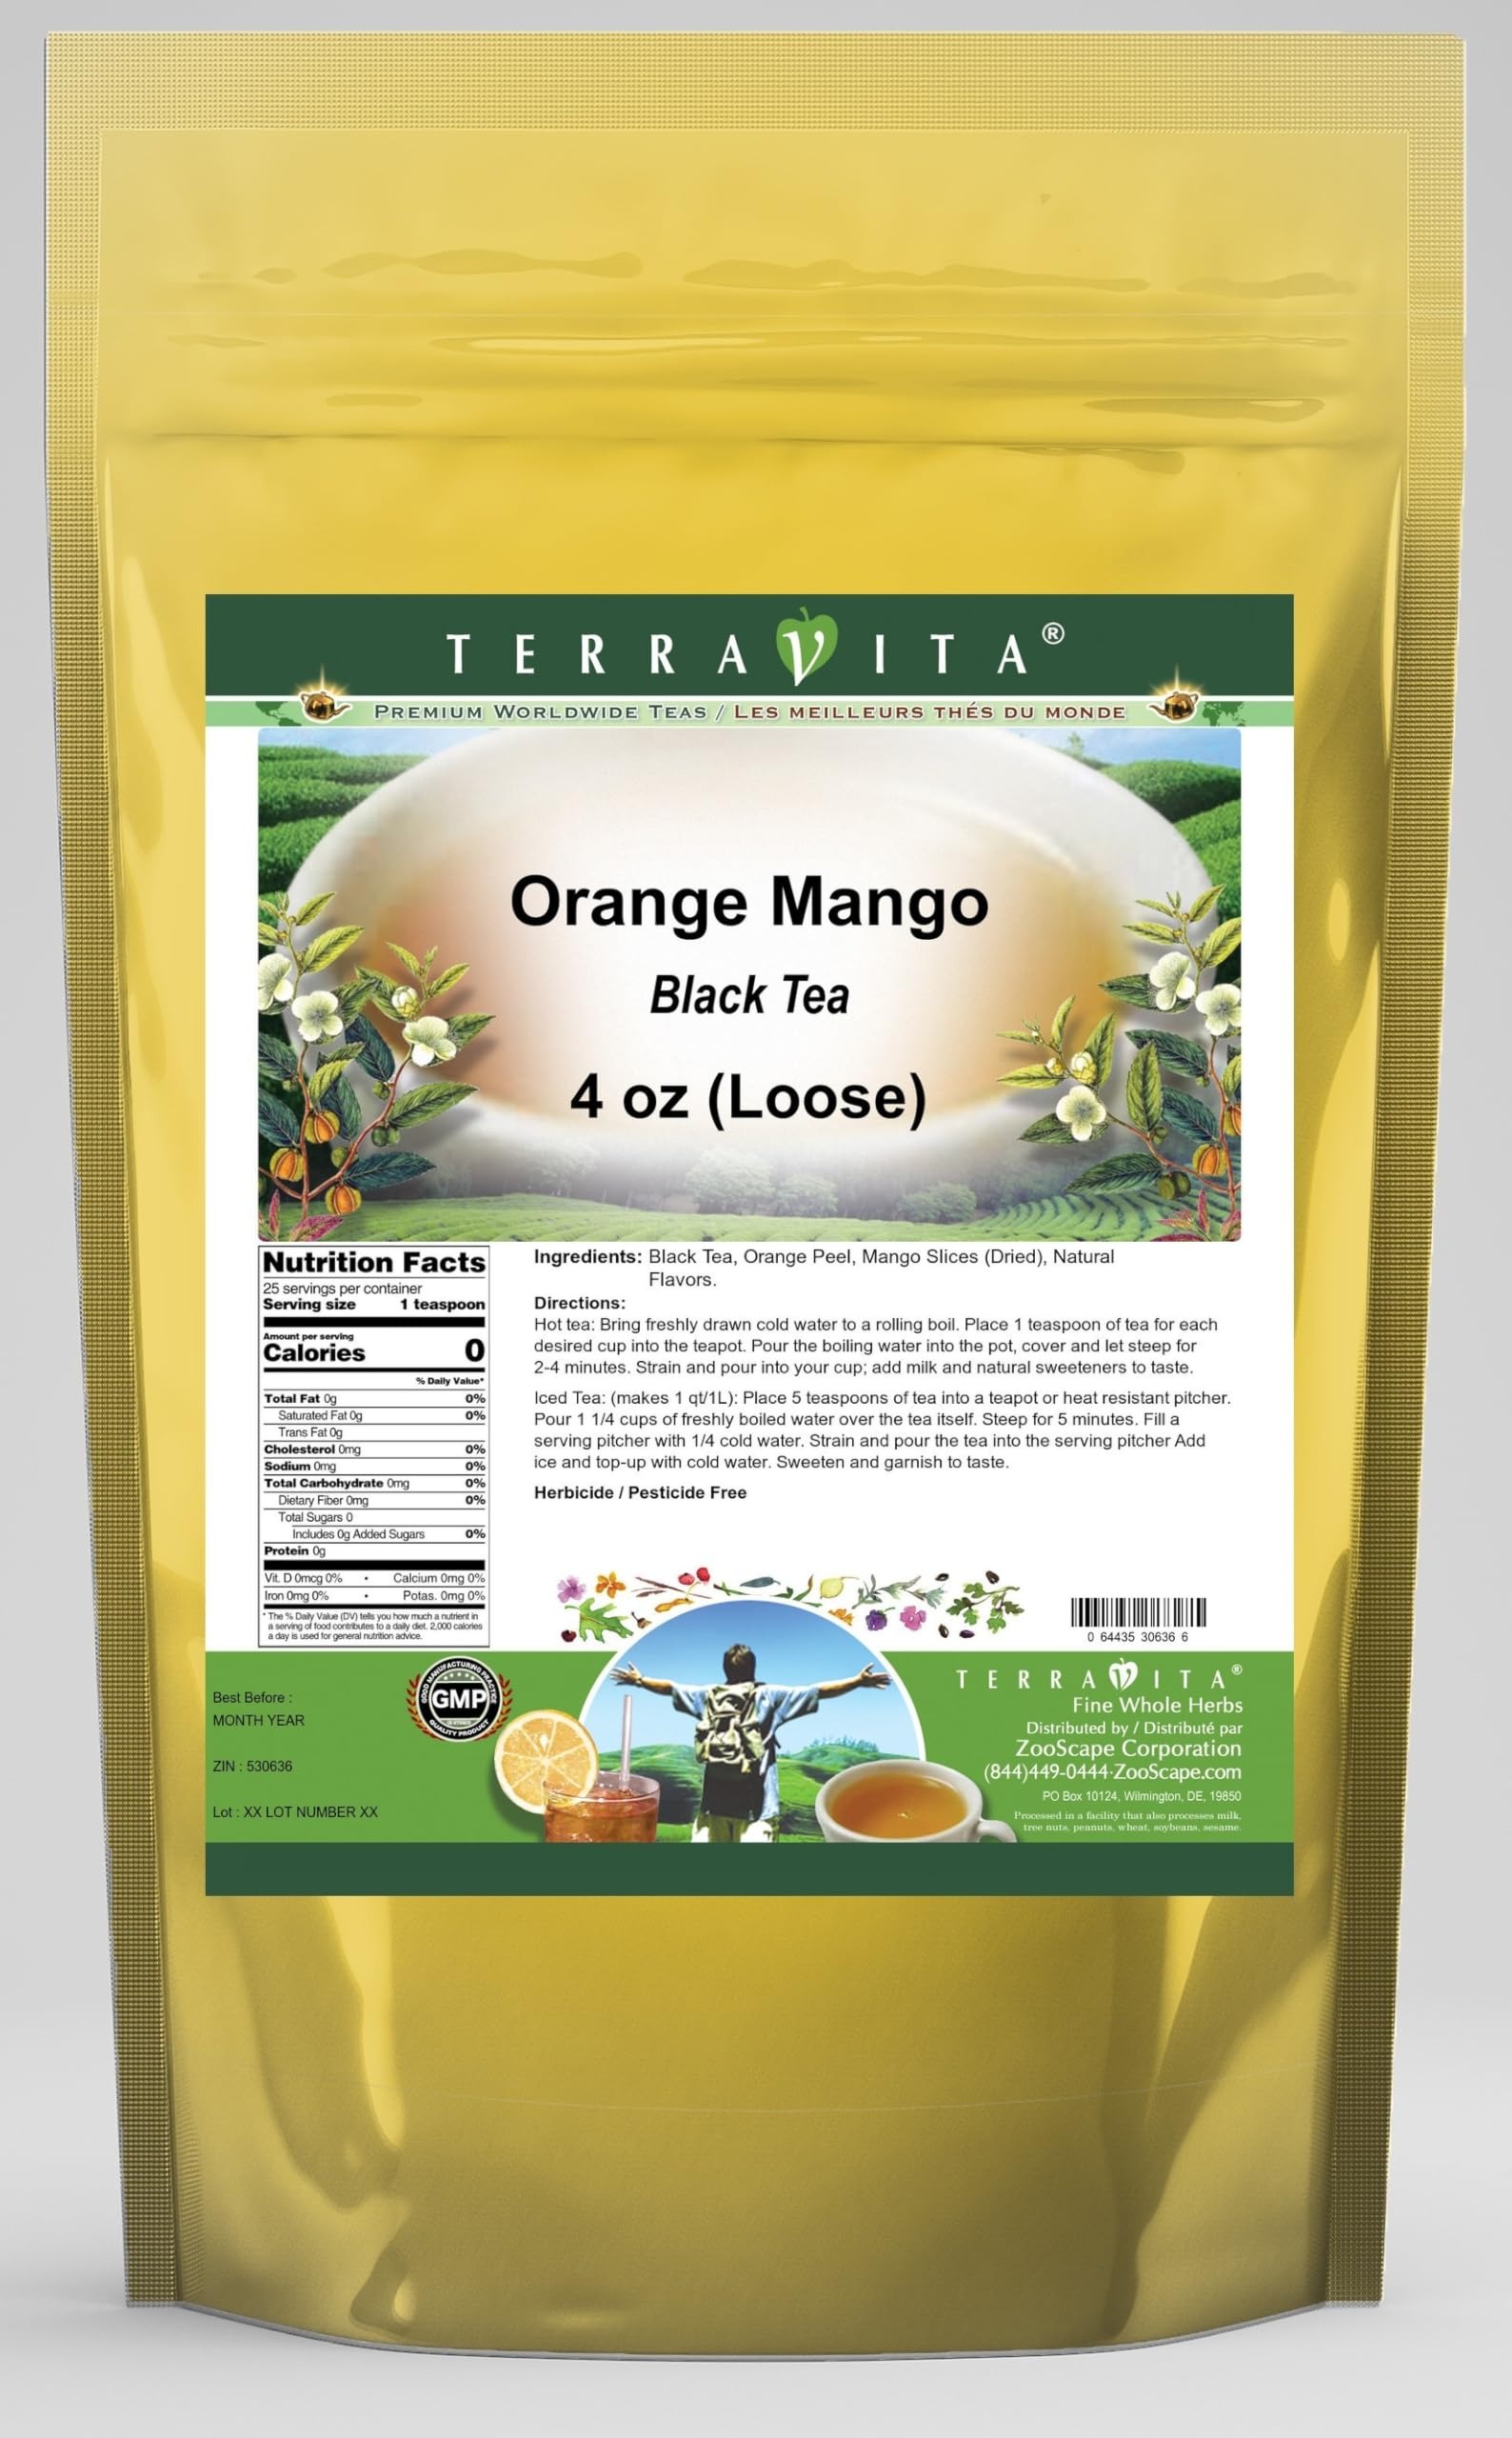
Item Name: Orange Mango Black Tea (Loose) (4 oz, ZIN: 530636) - 3 Pack
Bullet Point 1: Our Orange Mango Black Tea is a scrumptuous flavored Black tea with Orange Peel and Mango Slices (Dried) that has a refreshing taste that will impress you! - Ingredients: Black tea, Orange Peel, Mango Slices (Dried) and natural orange mango flavor.
Bullet Point 2: No fillers.
Bullet Point 3: Manufacturer: TerraVita
Bullet Point 4: Size: 4 oz
Bullet Point 5: Loose Leaf Black Tea - Packed in a convenient upright pouch!
Product Description: Our Orange Mango Black Tea is a scrumptuous flavored Black tea with Orange Peel and Mango Slices (Dried) that has a refreshing taste that will impress you! - Ingredients: Black tea, Orange Peel, Mango Slices (Dried) and natural orange mango flavor. - Hot tea brewing method: Bring freshly drawn cold water to a rolling boil. Place 1 teaspoon of tea for each desired cup into the teapot. Pour the boiling water into the pot, cover and let steep for 2-4 minutes. Strain and pour into your cup; add milk and natural sweeteners to taste. - Iced tea brewing method: (to make 1 liter/quart): Place 5 teaspoons of tea into a teapot or heat resistant pitcher. Pour 1 1/4 cups of freshly boiled water over the tea itself. Steep for 5 minutes. Fill a serving pitcher with 1/4 cold water. Strain and pour the tea into the serving pitcher Add ice and top-up with cold water. Sweeten and garnish to taste. - TerraVita is an exclusive line of premium-quality, natural source products that use only the finest, purest and most potent ingredients found around the world. TerraVita is hallmarked by the highest possible standards of purity, potency, stability and freshness. All of our products are prepared with the highest elements of quality control, from raw materials through the entire manufacturing process, up to and including the moment that the bottles or bags are sealed for freshness and shipped out to you. Our highest possible standards are certified by independent laboratories and backed by our personal guarantee. - TerraVita exists to meet and ensure your family's health and wellness without the harmful effects of chemicals and health products. We strive to make all of our products affordable and reliable and are constantly searching the market to maintain our affordability and to look for new
Value: 12.0
Unit: Ounce

Price: 42.74